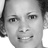
Emotion: sad